Lars-Göran Petrov

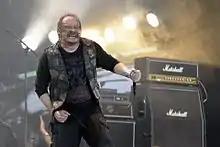
Petrov at the 2017 Hellfest

Petrov was known for his brutal and aggressive death metal delivery, but on occasion showcased a controlled clean baritone, such as on the tracks "Bitter Loss" from Entombed's debut album, "Left Hand Path", and on "Death by Impalement" from the Firespawn album "The Reprobate". Metal Hammer described Petrov's voice as an "utterly unmistakable, glass gargling, slurring belch" as well as "throat shredding". Jesse Leach of Killswitch Engage described Petrov's voice as "raw unrefined brutality".